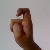
The image shows a hand gesture representing the letter 'X' in Indian Sign Language.